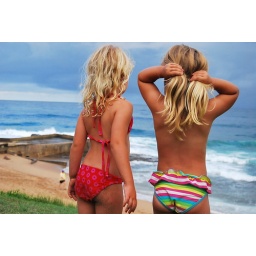
Little girls watch as a storm rolls in over the North coast of South Africa.